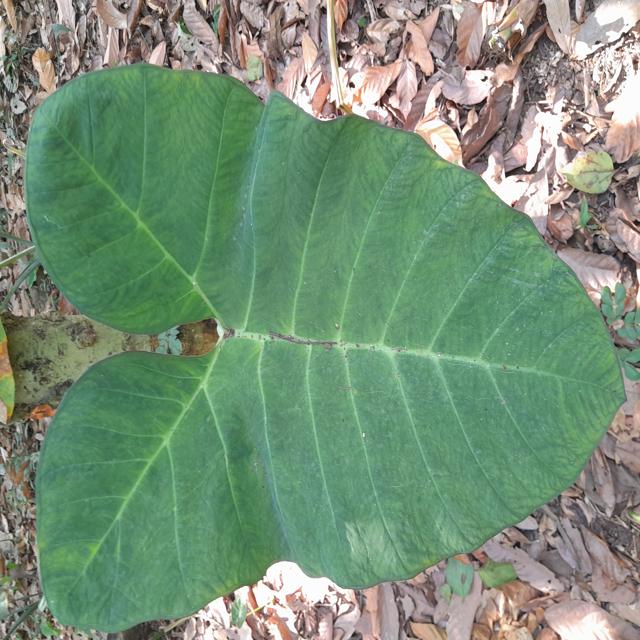
Label: Healthy